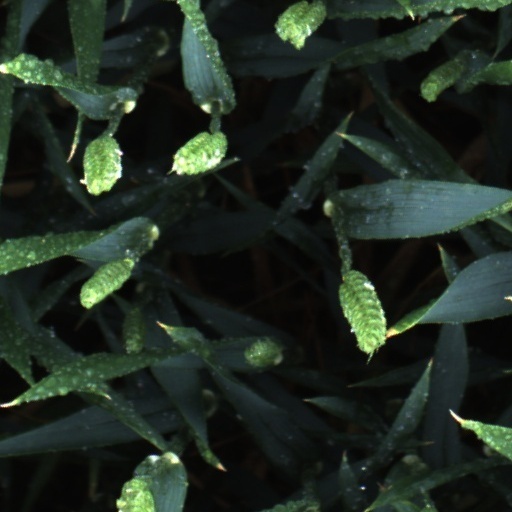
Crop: wheat